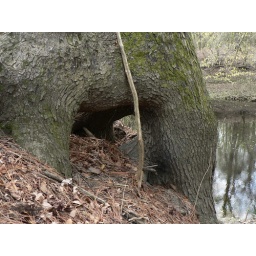
hole in the tree base